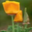
Label: poppy